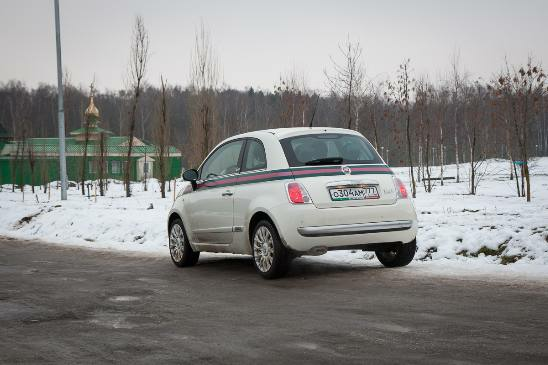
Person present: No